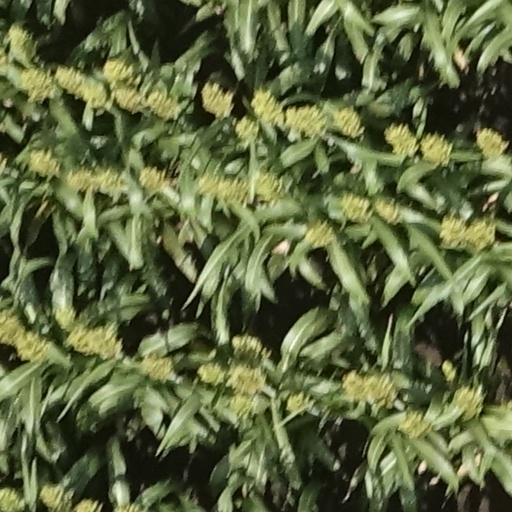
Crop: sorghum